The Sacred Flame (1931 film)

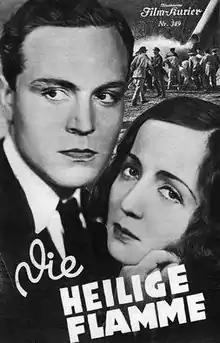

The Sacred Flame (German: Die heilige Flamme) is a lost 1931 American drama film directed by William Dieterle and Berthold Viertel and starring Gustav Fröhlich, Dita Parlo and Hans Heinrich von Twardowski. It was made by Warner Brothers as a German-language remake of the studio's 1929 film "The Sacred Flame". It is based upon the 1928 play of the same name by W. Somerset Maugham.